Rolf Erling Andersen

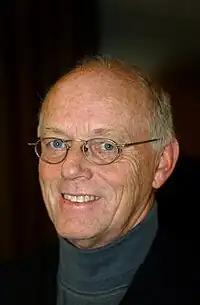
Rolf Erling Andersen.

Rolf Erling Andersen (3 July 1947 – 7 August 2021) was a Norwegian politician for the Labour Party.